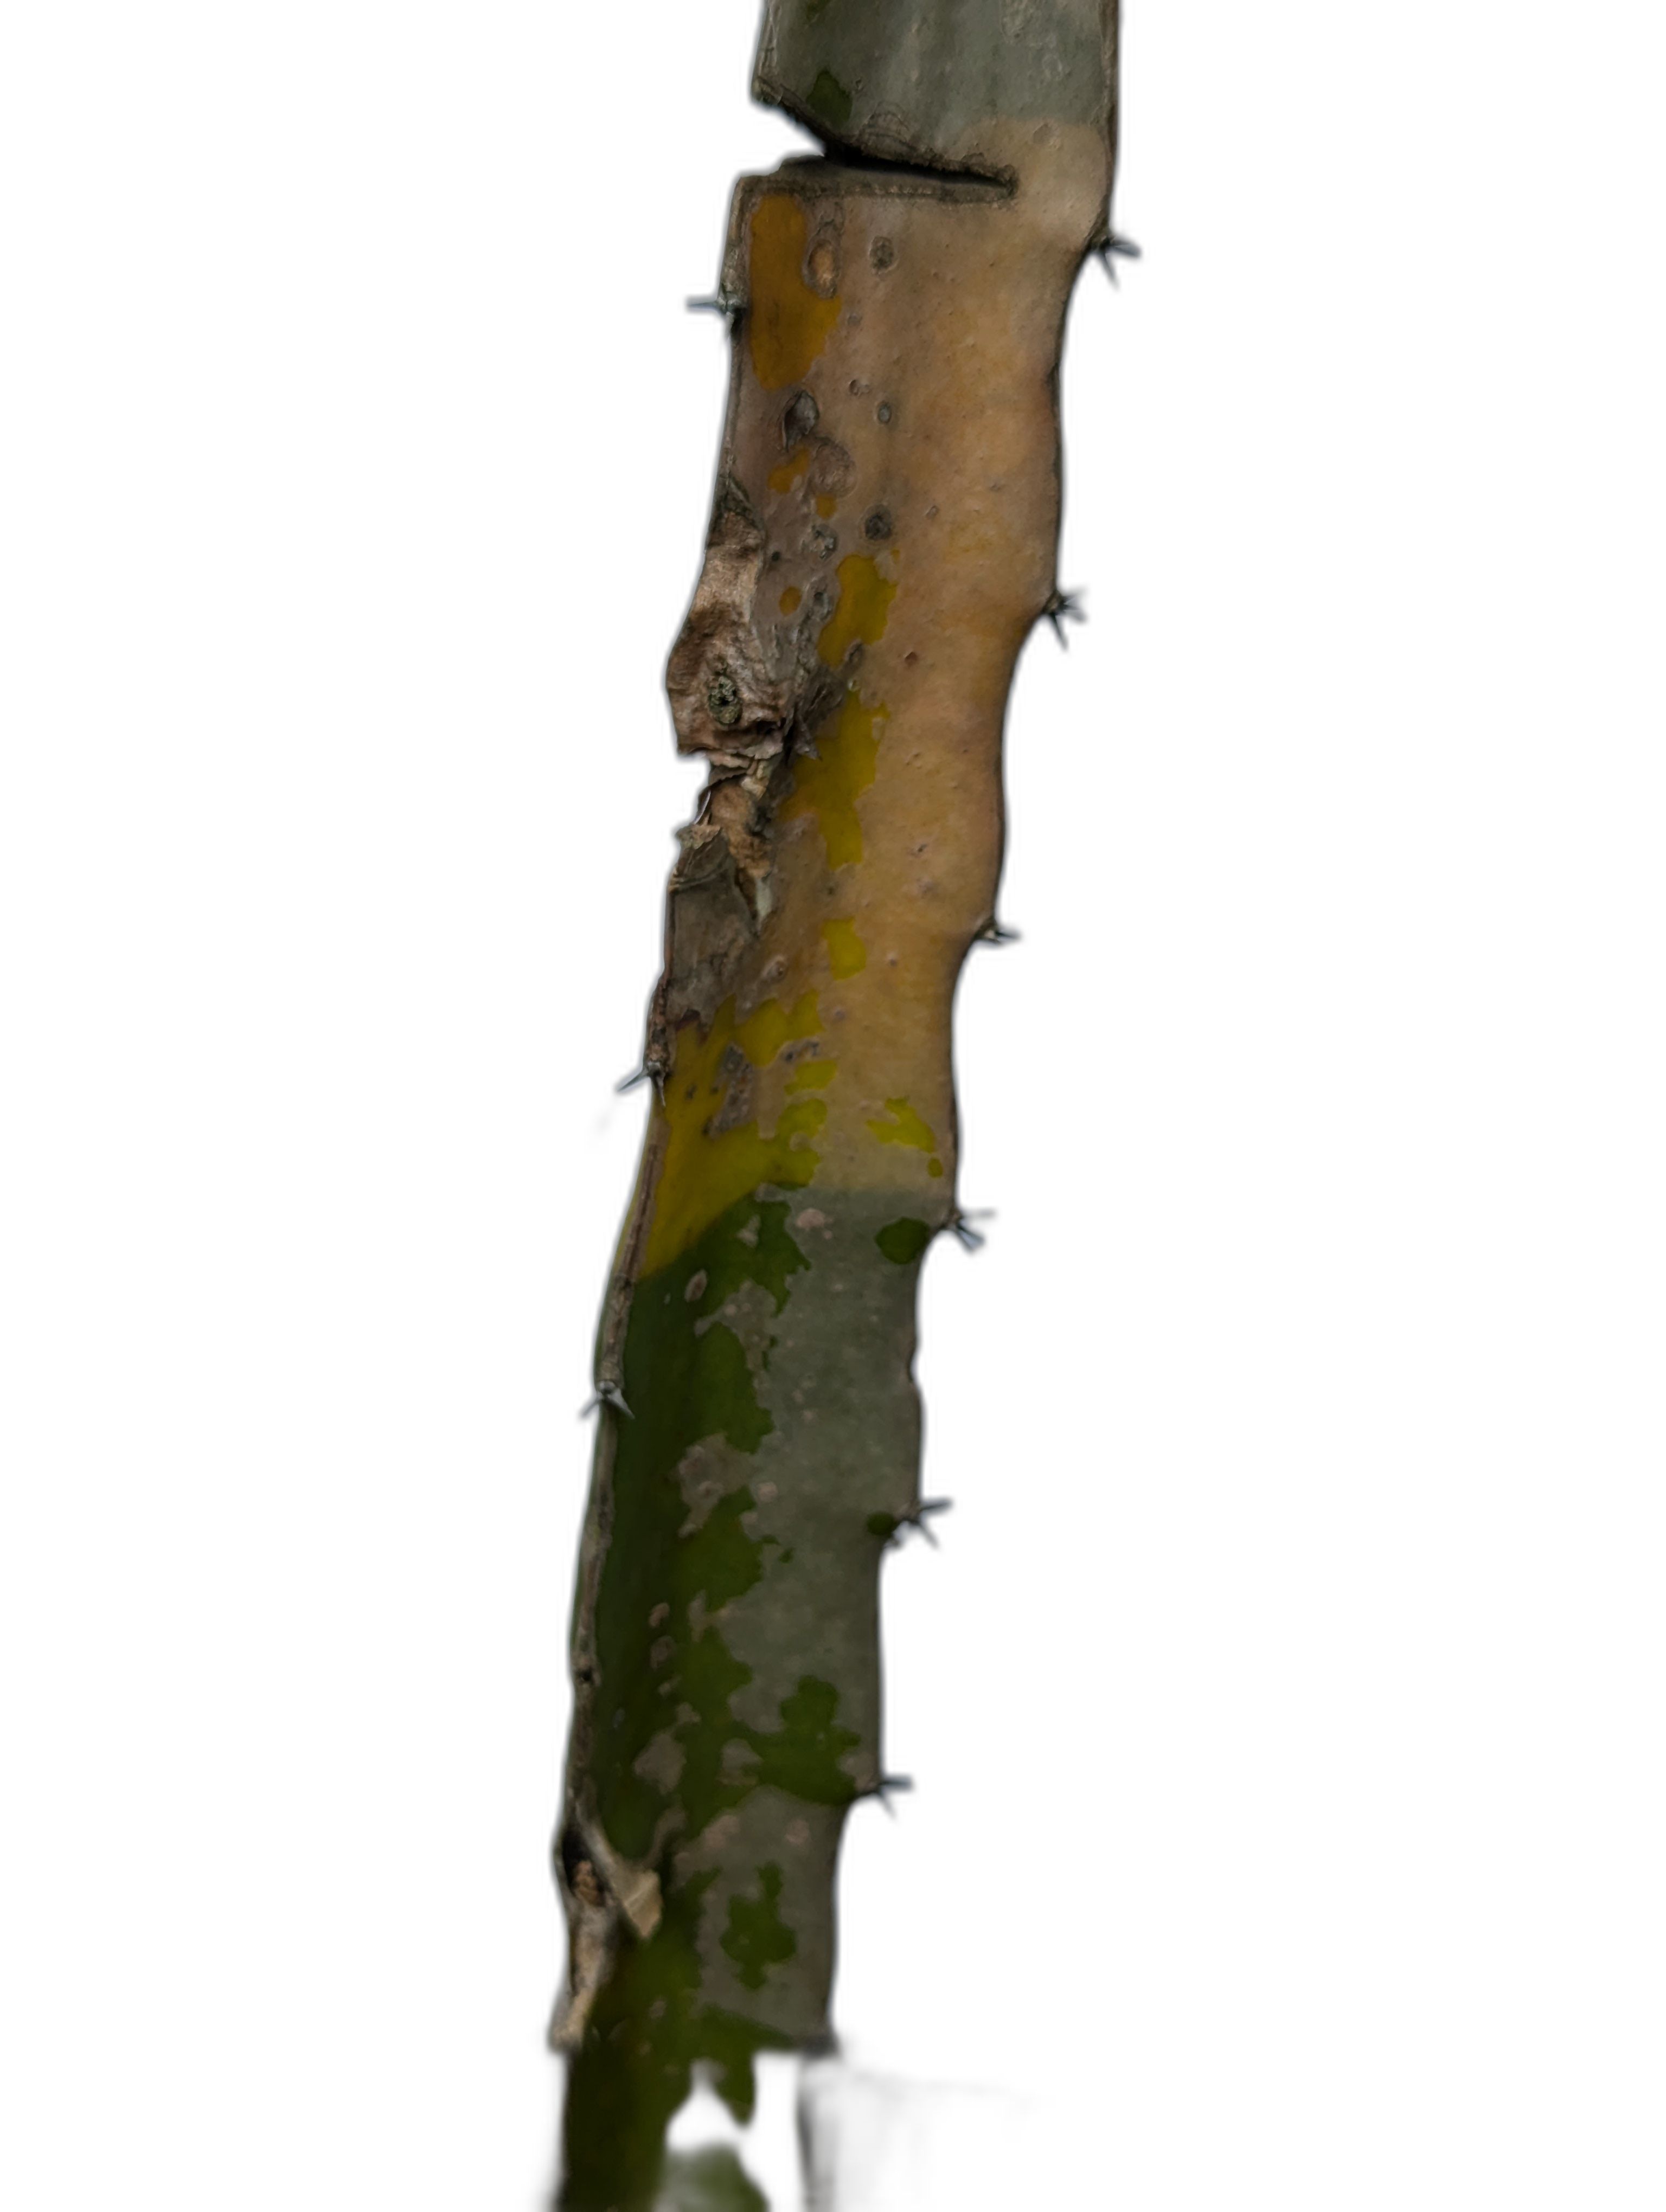
Label: Bad leaf